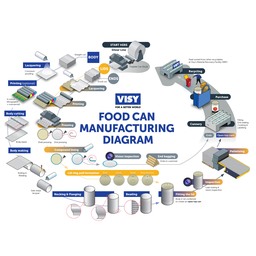
Label: metal